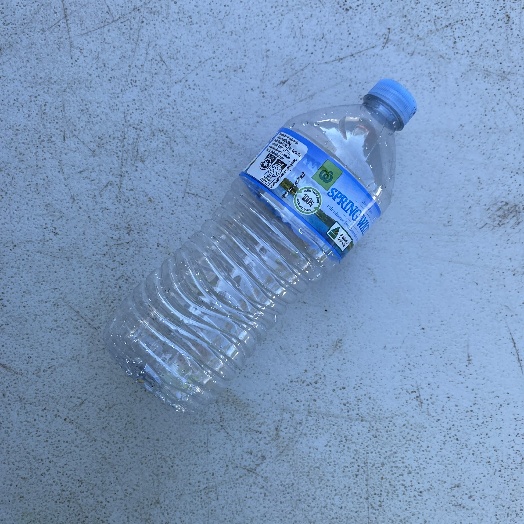
Label: Plastic